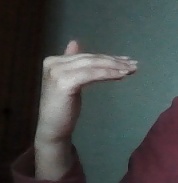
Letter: khaa